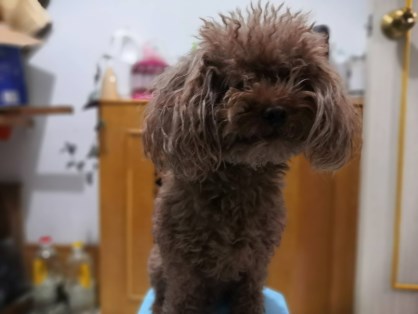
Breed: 7449-n000128-teddy